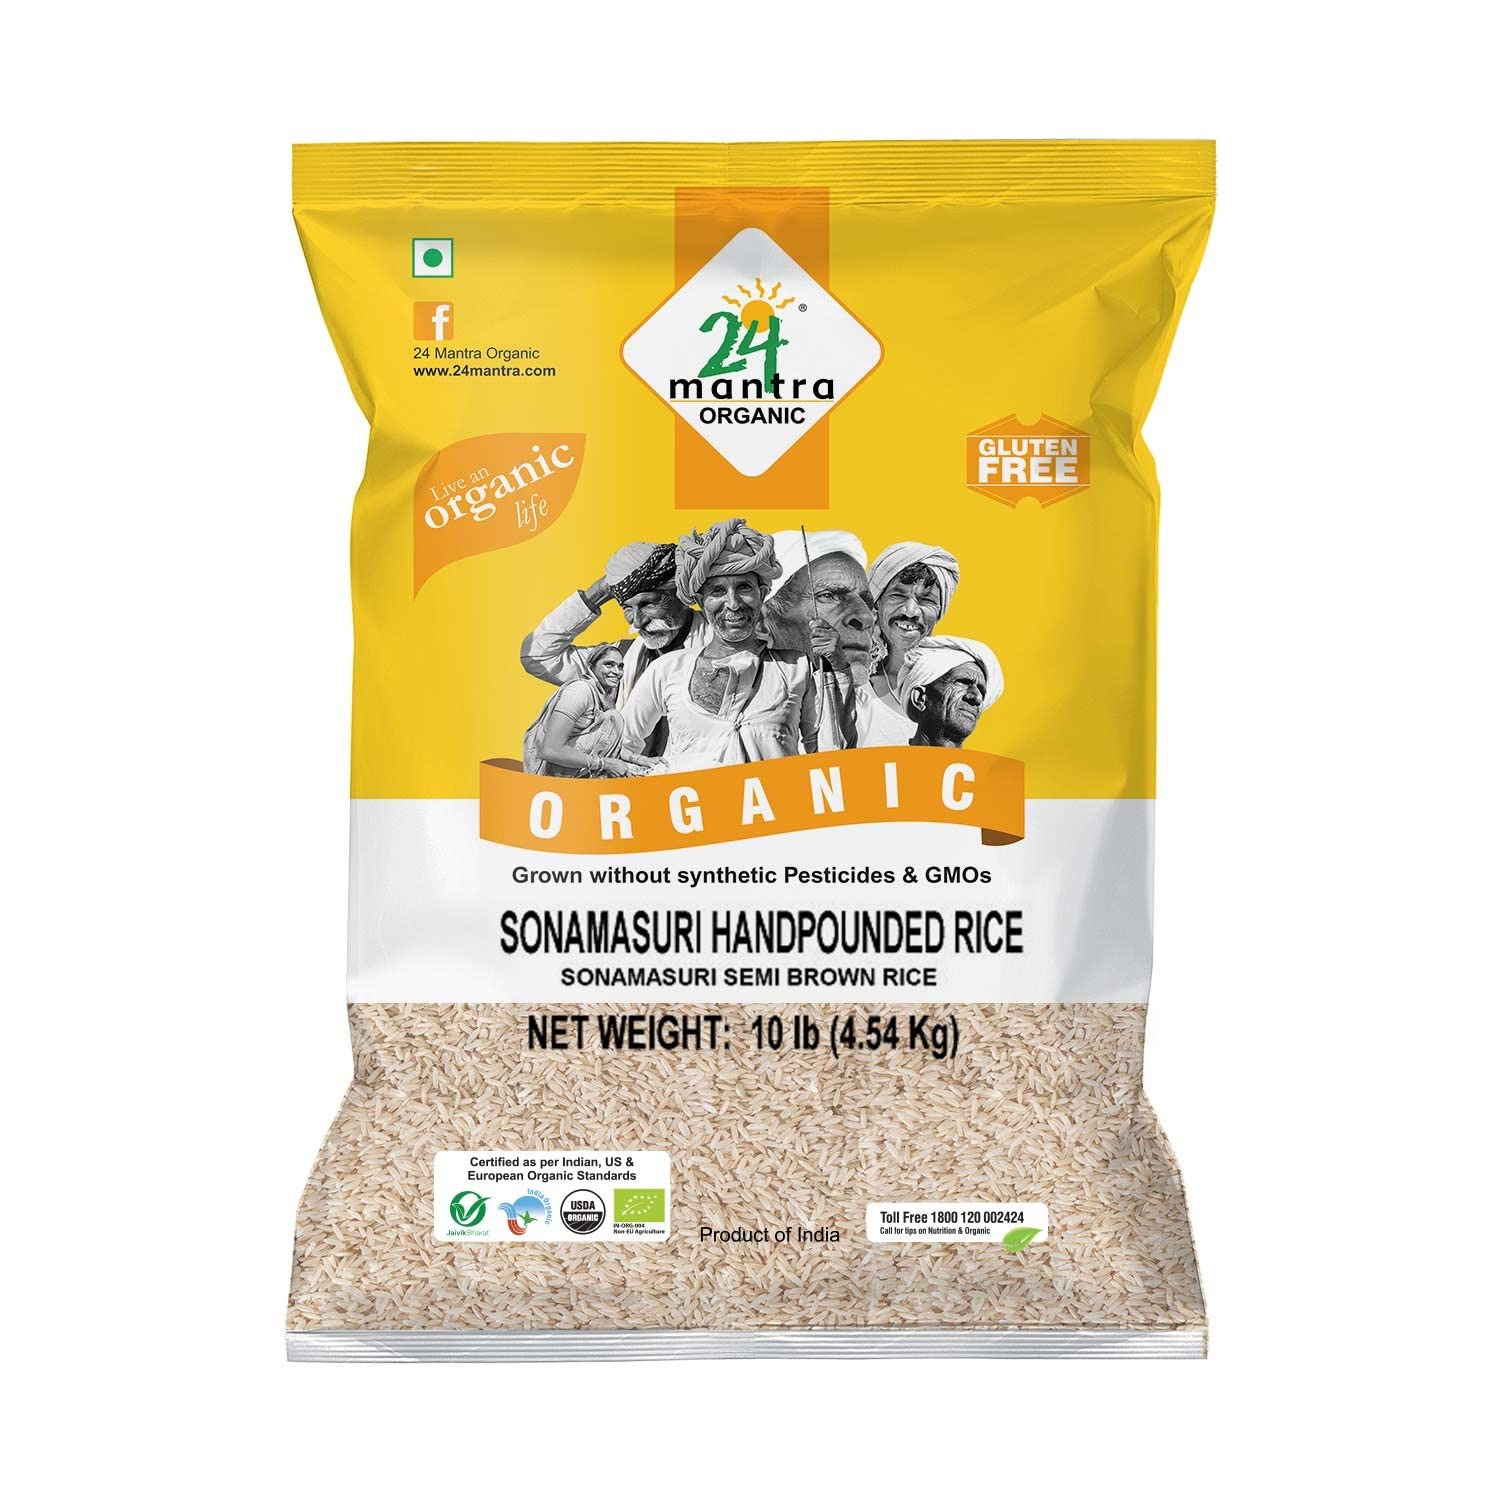
Item Name: Organic Hand Pounded Sona Masoori - 10 lbs
Bullet Point 1: Hand punded Sona Masoori
Bullet Point 2: Item Package Length: 4.826cm
Bullet Point 3: Item Package Width: 25.654cm
Bullet Point 4: Item Package Height: 39.878cm
Value: 160.0
Unit: Ounce

Price: 33.59